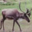
Label: deer